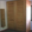
Label: wardrobe